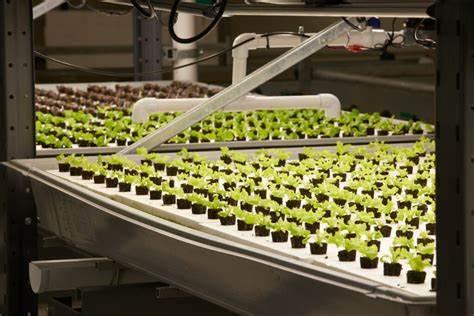
Chumba ambacho kimeoteshwa mimea iliyowekwa juu ya stendi kwenye vitalu kumefungwa mashine, ambazo zinatoa huduma kwa mimea hii kama vile kumwagilia maji, kupuliza dawa na huduma nyingine.